Cheerful Weather for the Wedding (film)

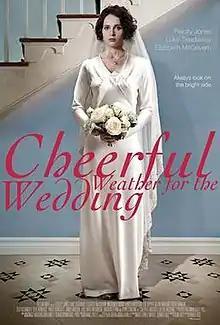
Theatrical release poster

Cheerful Weather for the Wedding is a 2012 British comedy-drama film, directed by Donald Rice and starring Felicity Jones, Luke Treadaway, and Elizabeth McGovern. Adapted from the 1932 novella "Cheerful Weather for the Wedding" by Julia Strachey of the Bloomsbury Group, the film is about a young woman on her wedding day who worries that she's about to marry the wrong man, while both her fiancé and her former lover grow increasingly anxious about the event. The film premiered at the Tribeca Film Festival on 20 April 2012.